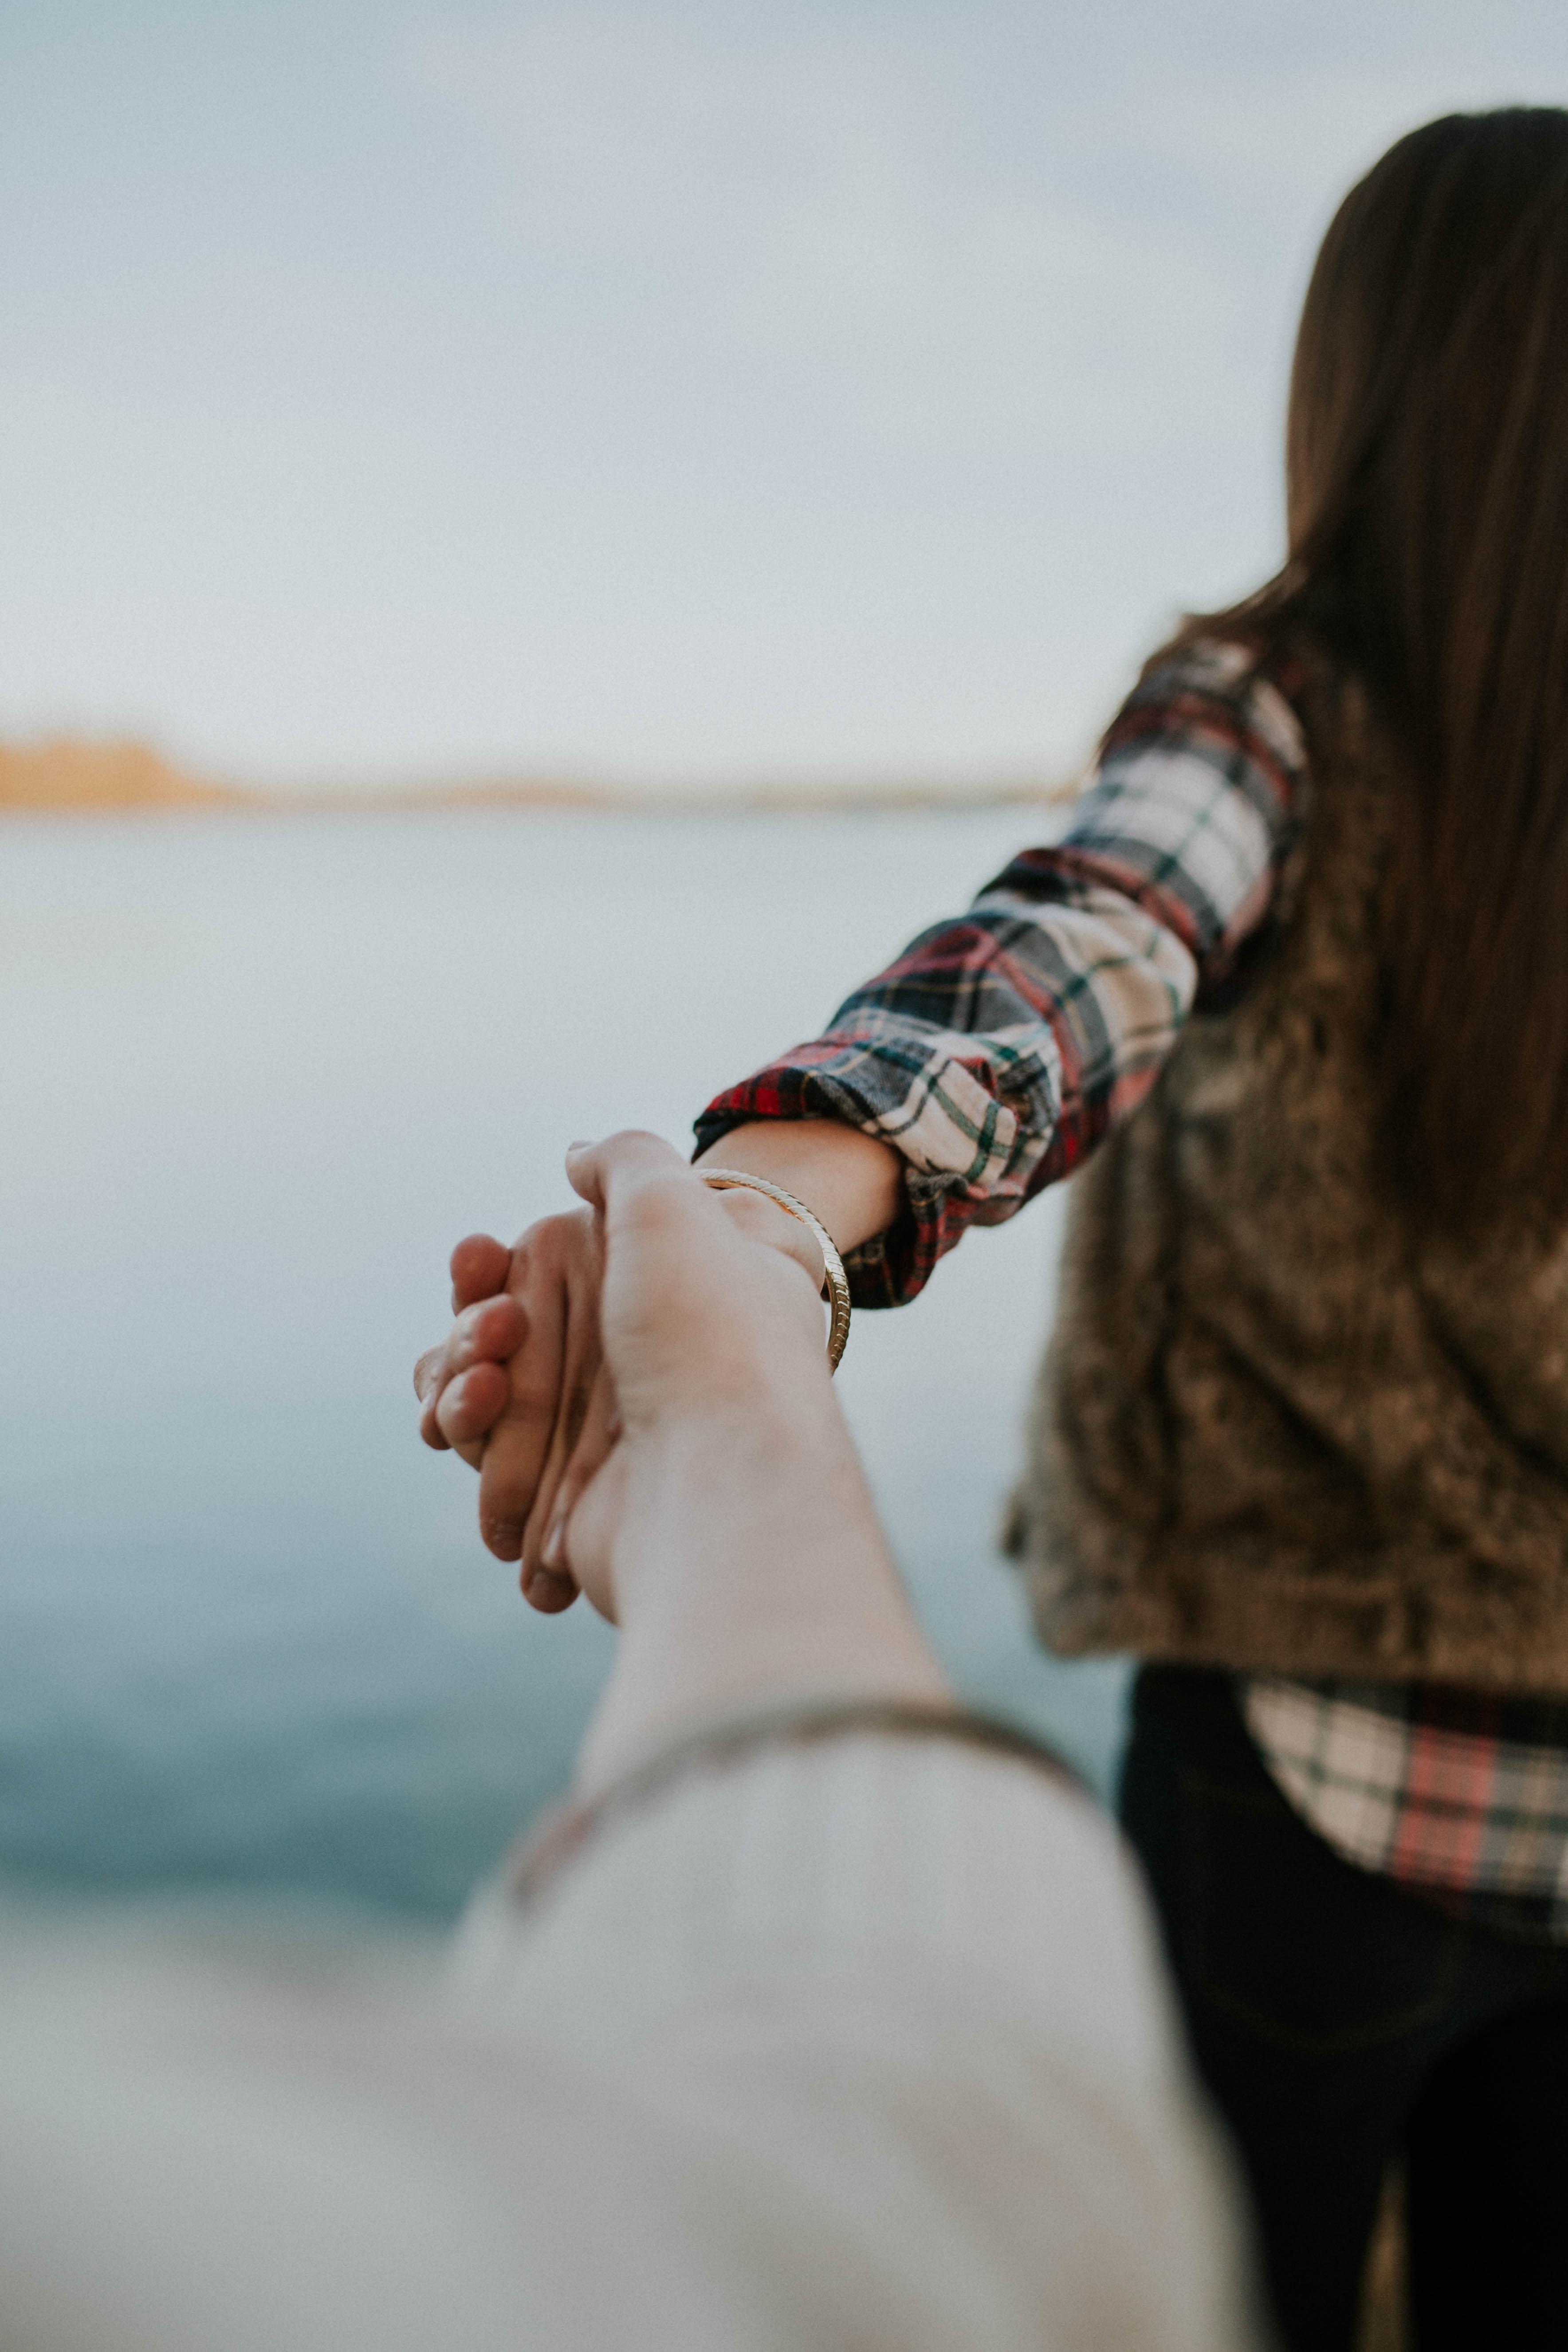
hand, man, woman, photography, portrait, spring, red, color, dress, photograph, interaction